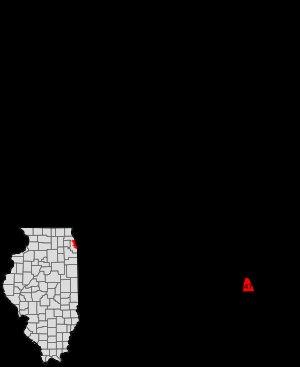
Burnside est l'un des 77 secteurs communautaires de la ville de Chicago aux États-Unis.